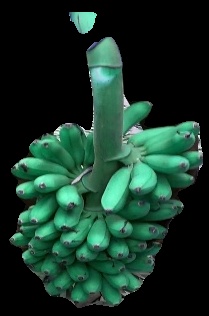
Variety: rasbale
Grade: grade1